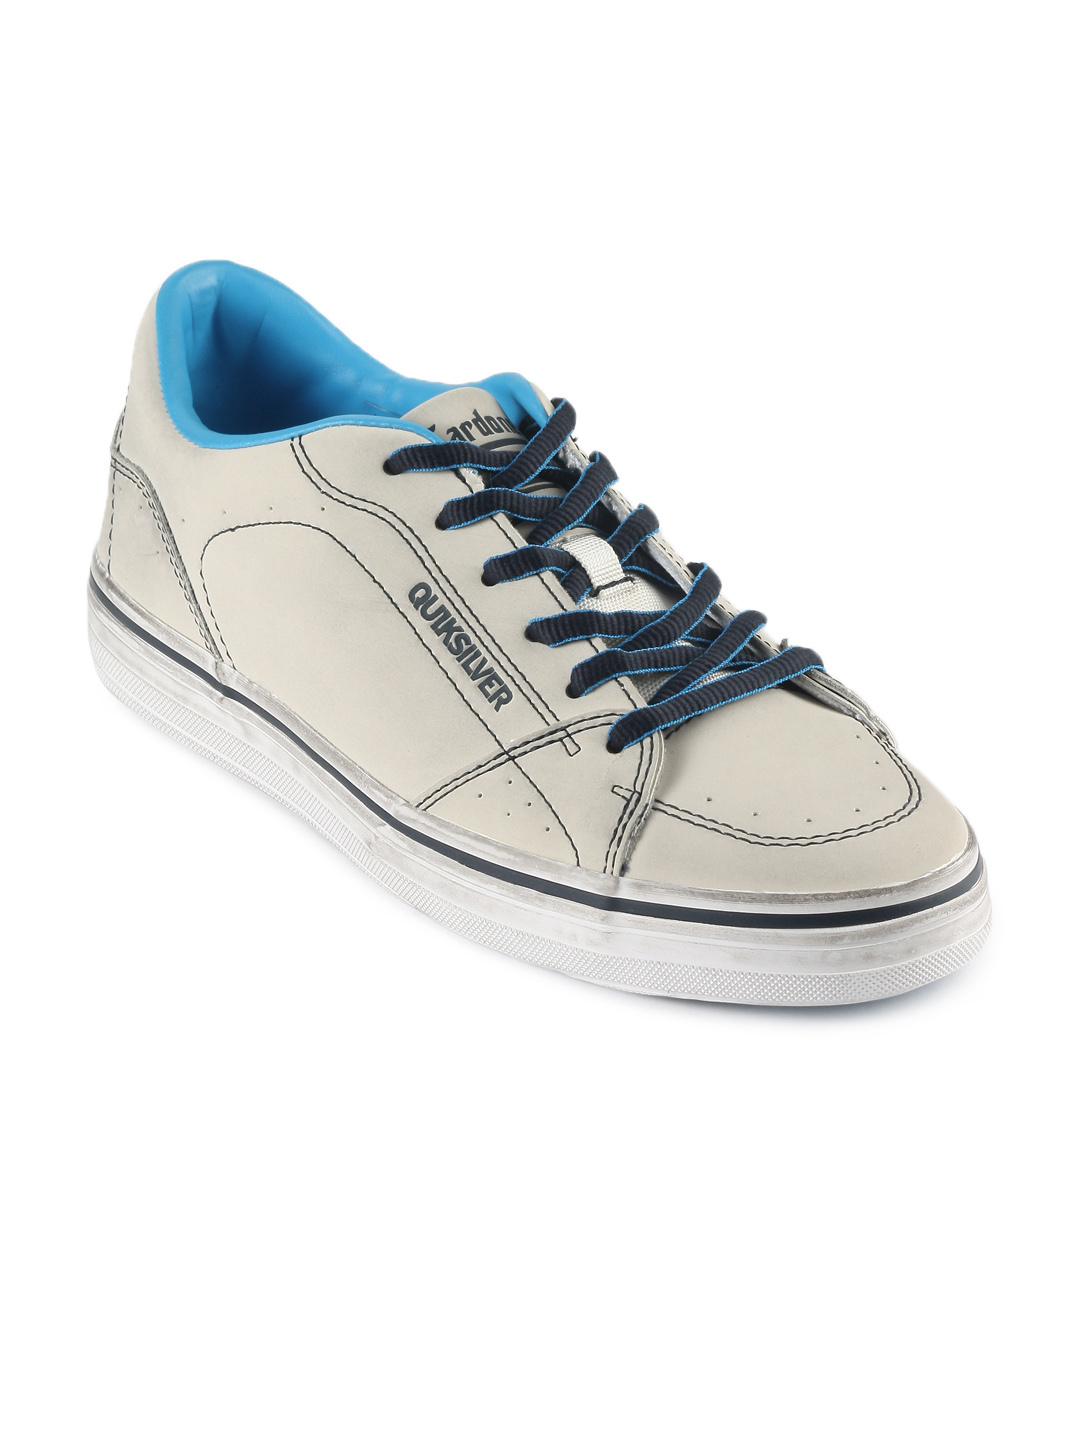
Quiksilver Men White Cardone Casual Shoes
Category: Footwear / Shoes / Casual Shoes
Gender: Men
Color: White
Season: Fall 2011
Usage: Casual